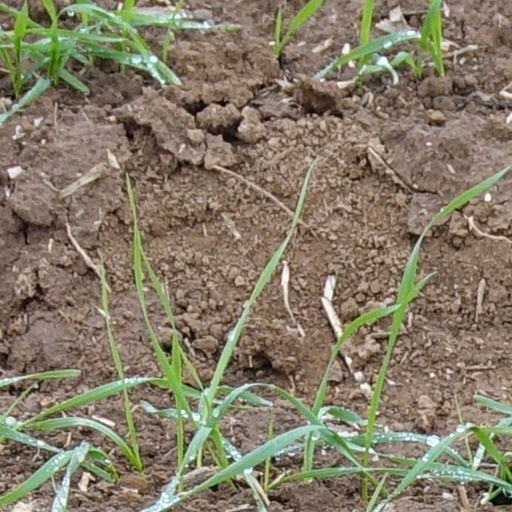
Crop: wheat